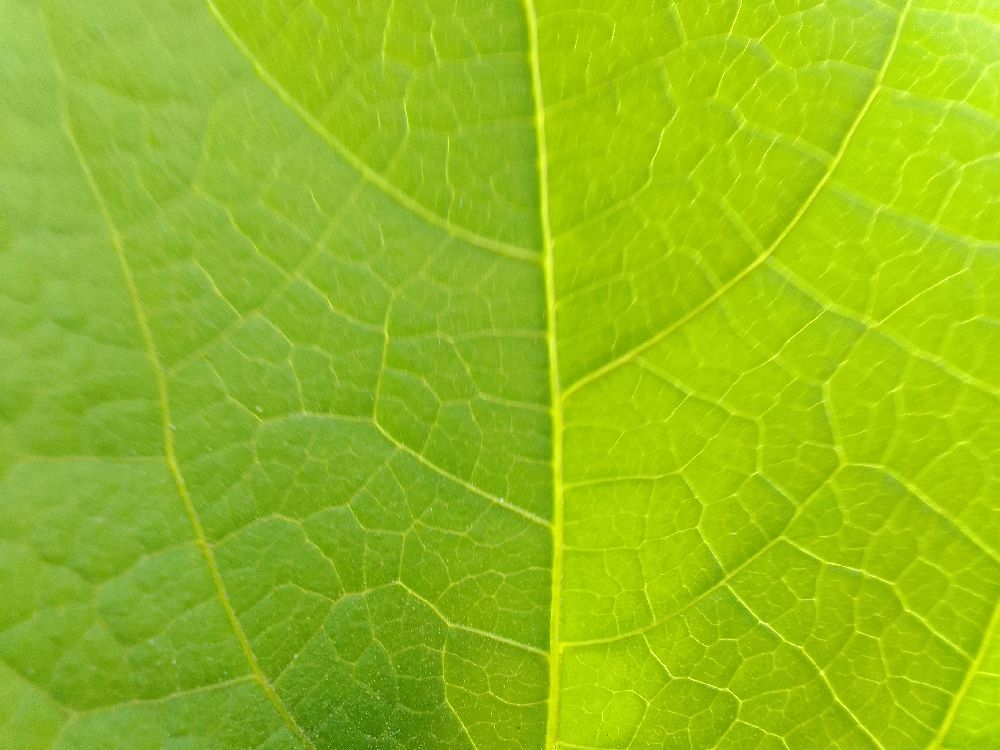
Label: healthy